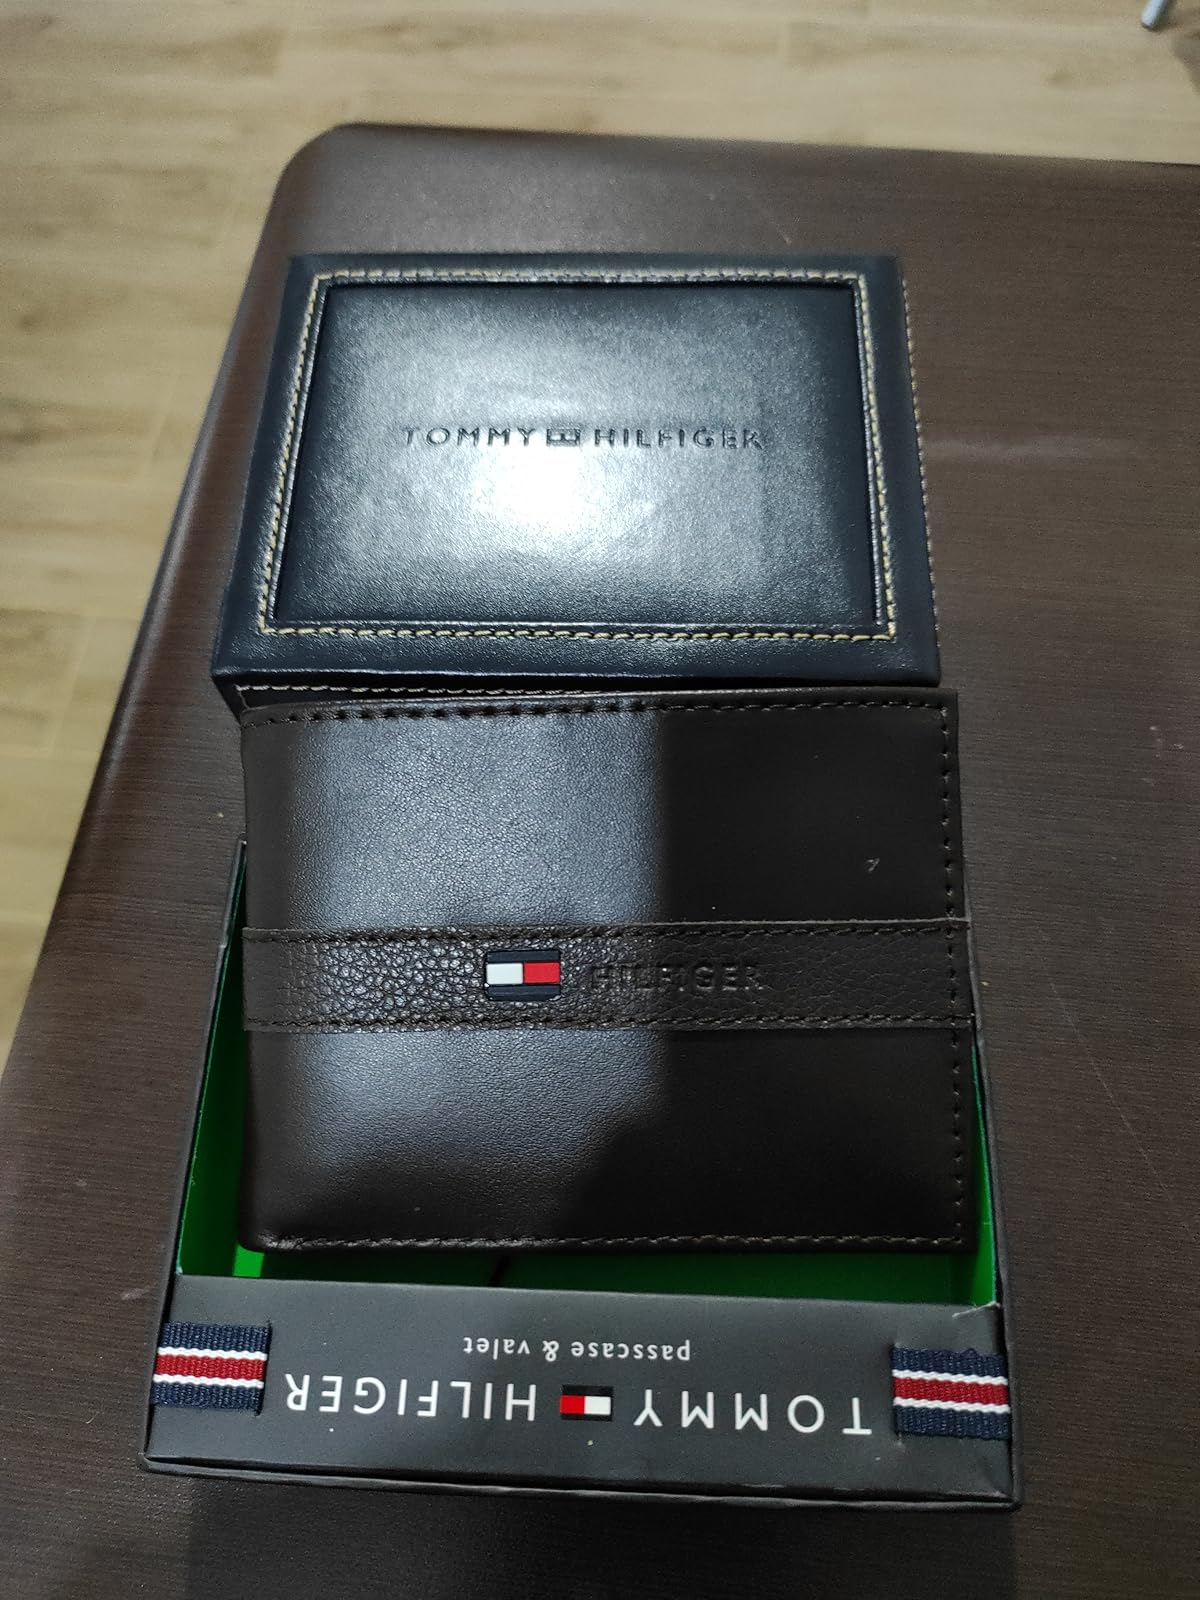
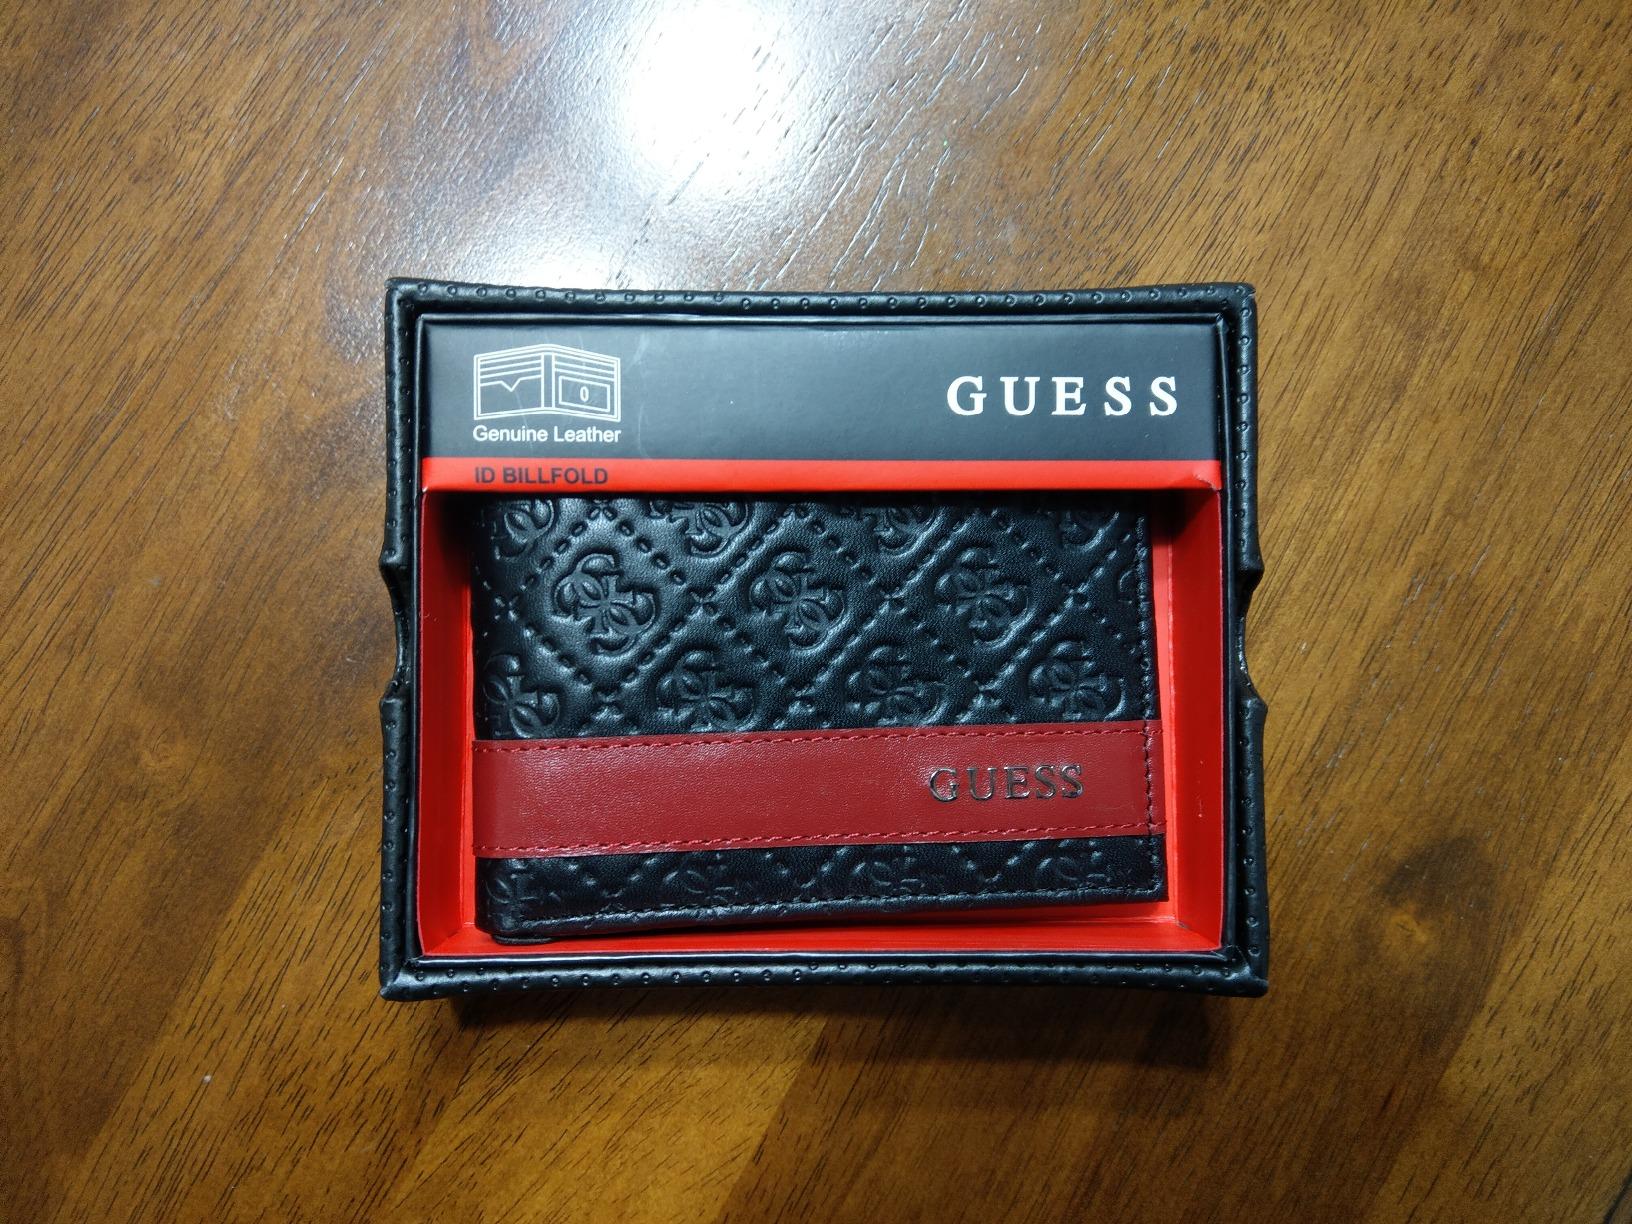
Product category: accessories_wallet
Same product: no